Mabel Byrd

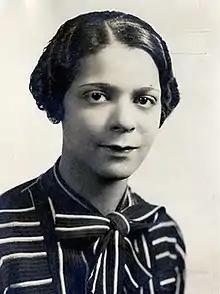

Mabel J. Byrd (July 3, 1895 – May 20, 1988) was a civil rights activist and the first African American to enroll at the University of Oregon. In 1988, Byrd died at age 92 in St. Louis, Missouri. Byrd requested that money be donated to a scholarship fund in lieu of a memorial service.